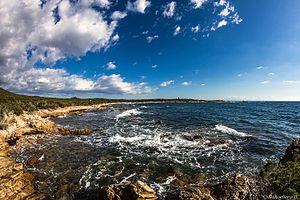
Seconde plage sans nom, au lieu dit ""Furnellu"""
Monacia-d'Aullène est une commune française située dans la circonscription départementale de la Corse-du-Sud et le territoire de la collectivité de Corse. Elle appartient à l'ancienne piève de Freto.